Western Tri-State League

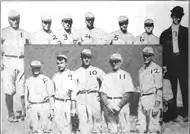
The Walla Walla Bears won the 1913 Western Tri-State League Pennant.

The Walla Walla Bears finished the first half of the season in first place with a record of 45–20. They were followed by the Boise Irrigators (40–23) in second, the Pendleton Buckaroos in third (31–29), and the North Yakima Braves (30–34) in fourth. During the second half of the season, the Boise club took home the pennant, finishing with a 32–22 record. They were followed by the second-place North Yakima club (27–27), the third-place Walla Walla club (26–28), and the fourth-place Pendleton club (23–31). Eight players who spent the 1913 season in the Western Tri-State League went on to play in Major League Baseball. Those players were Con Starkel of the Baker City club; Dad Clark, and Steve Melter of the Boise club; Milo Netzel of the North Yakima club; Howie Haworth, and Don Rader of the Pendleton club; and Elmer Leonard, and Earl Sheely of the Walla Walla club.